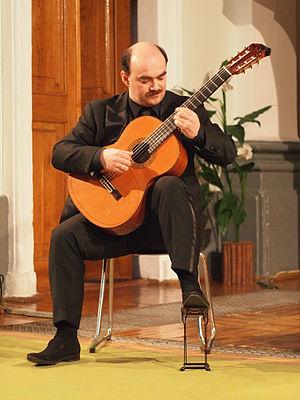
Francisco Sánchez Gómez, connu sous le nom de Paco de Lucía [ˈpä.ko̞ ð̞e̞ lu.ˈθi.ä], né le 21 décembre 1947 à Algésiras en Espagne et mort le 25 février 2014 à Playa del Carmen au Mexique, est un guitariste espagnol.